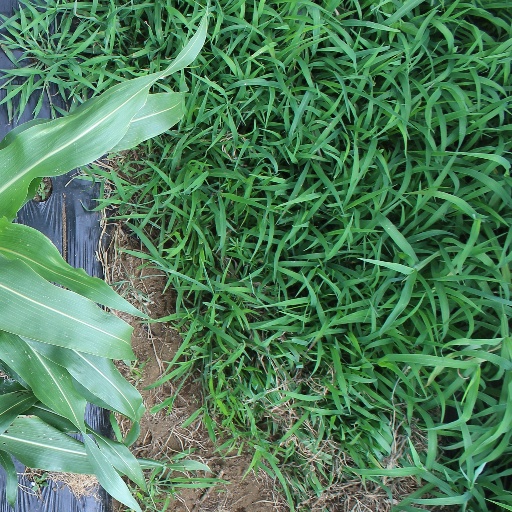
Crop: sorghum